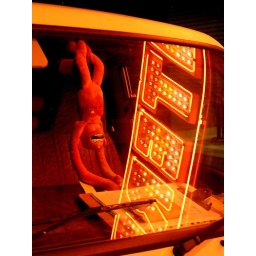
monkey in a van